Mikoyan-Gurevich MiG-17

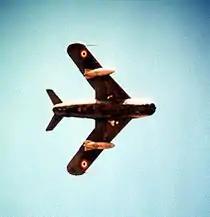
An Egyptian MiG-17

MiG-17s were designed to intercept straight-and-level-flying enemy bombers, not for dogfighting with other fighters. This subsonic (Mach .93) fighter was effective against slower (Mach .6-.8), heavily loaded U.S. fighter-bombers, as well as the mainstay American strategic bombers during the MiG-17's development cycle (such as the Boeing B-50 Superfortress or Convair B-36 Peacemaker, which were both still powered by piston engines). It was not however able to intercept the new generation of British jet bombers such as the Avro Vulcan and Handley Page Victor, which could both fly higher. The USAF's introduction of strategic bombers capable of supersonic dash speeds such as the Convair B-58 Hustler and General Dynamics FB-111 rendered the MiG-17 obsolete in front-line PVO service, and they were supplanted by supersonic interceptors such as the MiG-21 and MiG-23.